Katō Tomosaburō

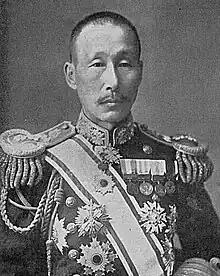
Katō Tomosaburō wears a formal uniform

Born in Hiroshima, Aki Province (modern Hiroshima Prefecture) to a "samurai" family, Katō enrolled in the 7th class Imperial Japanese Naval Academy and graduated second out of a class of 30 cadets. He specialized in both naval artillery and in navigation.